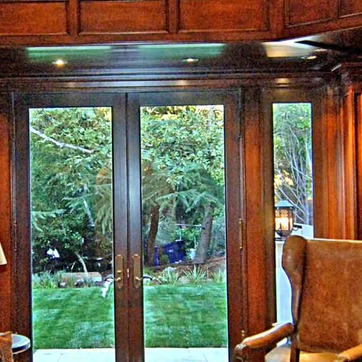
Material: glass